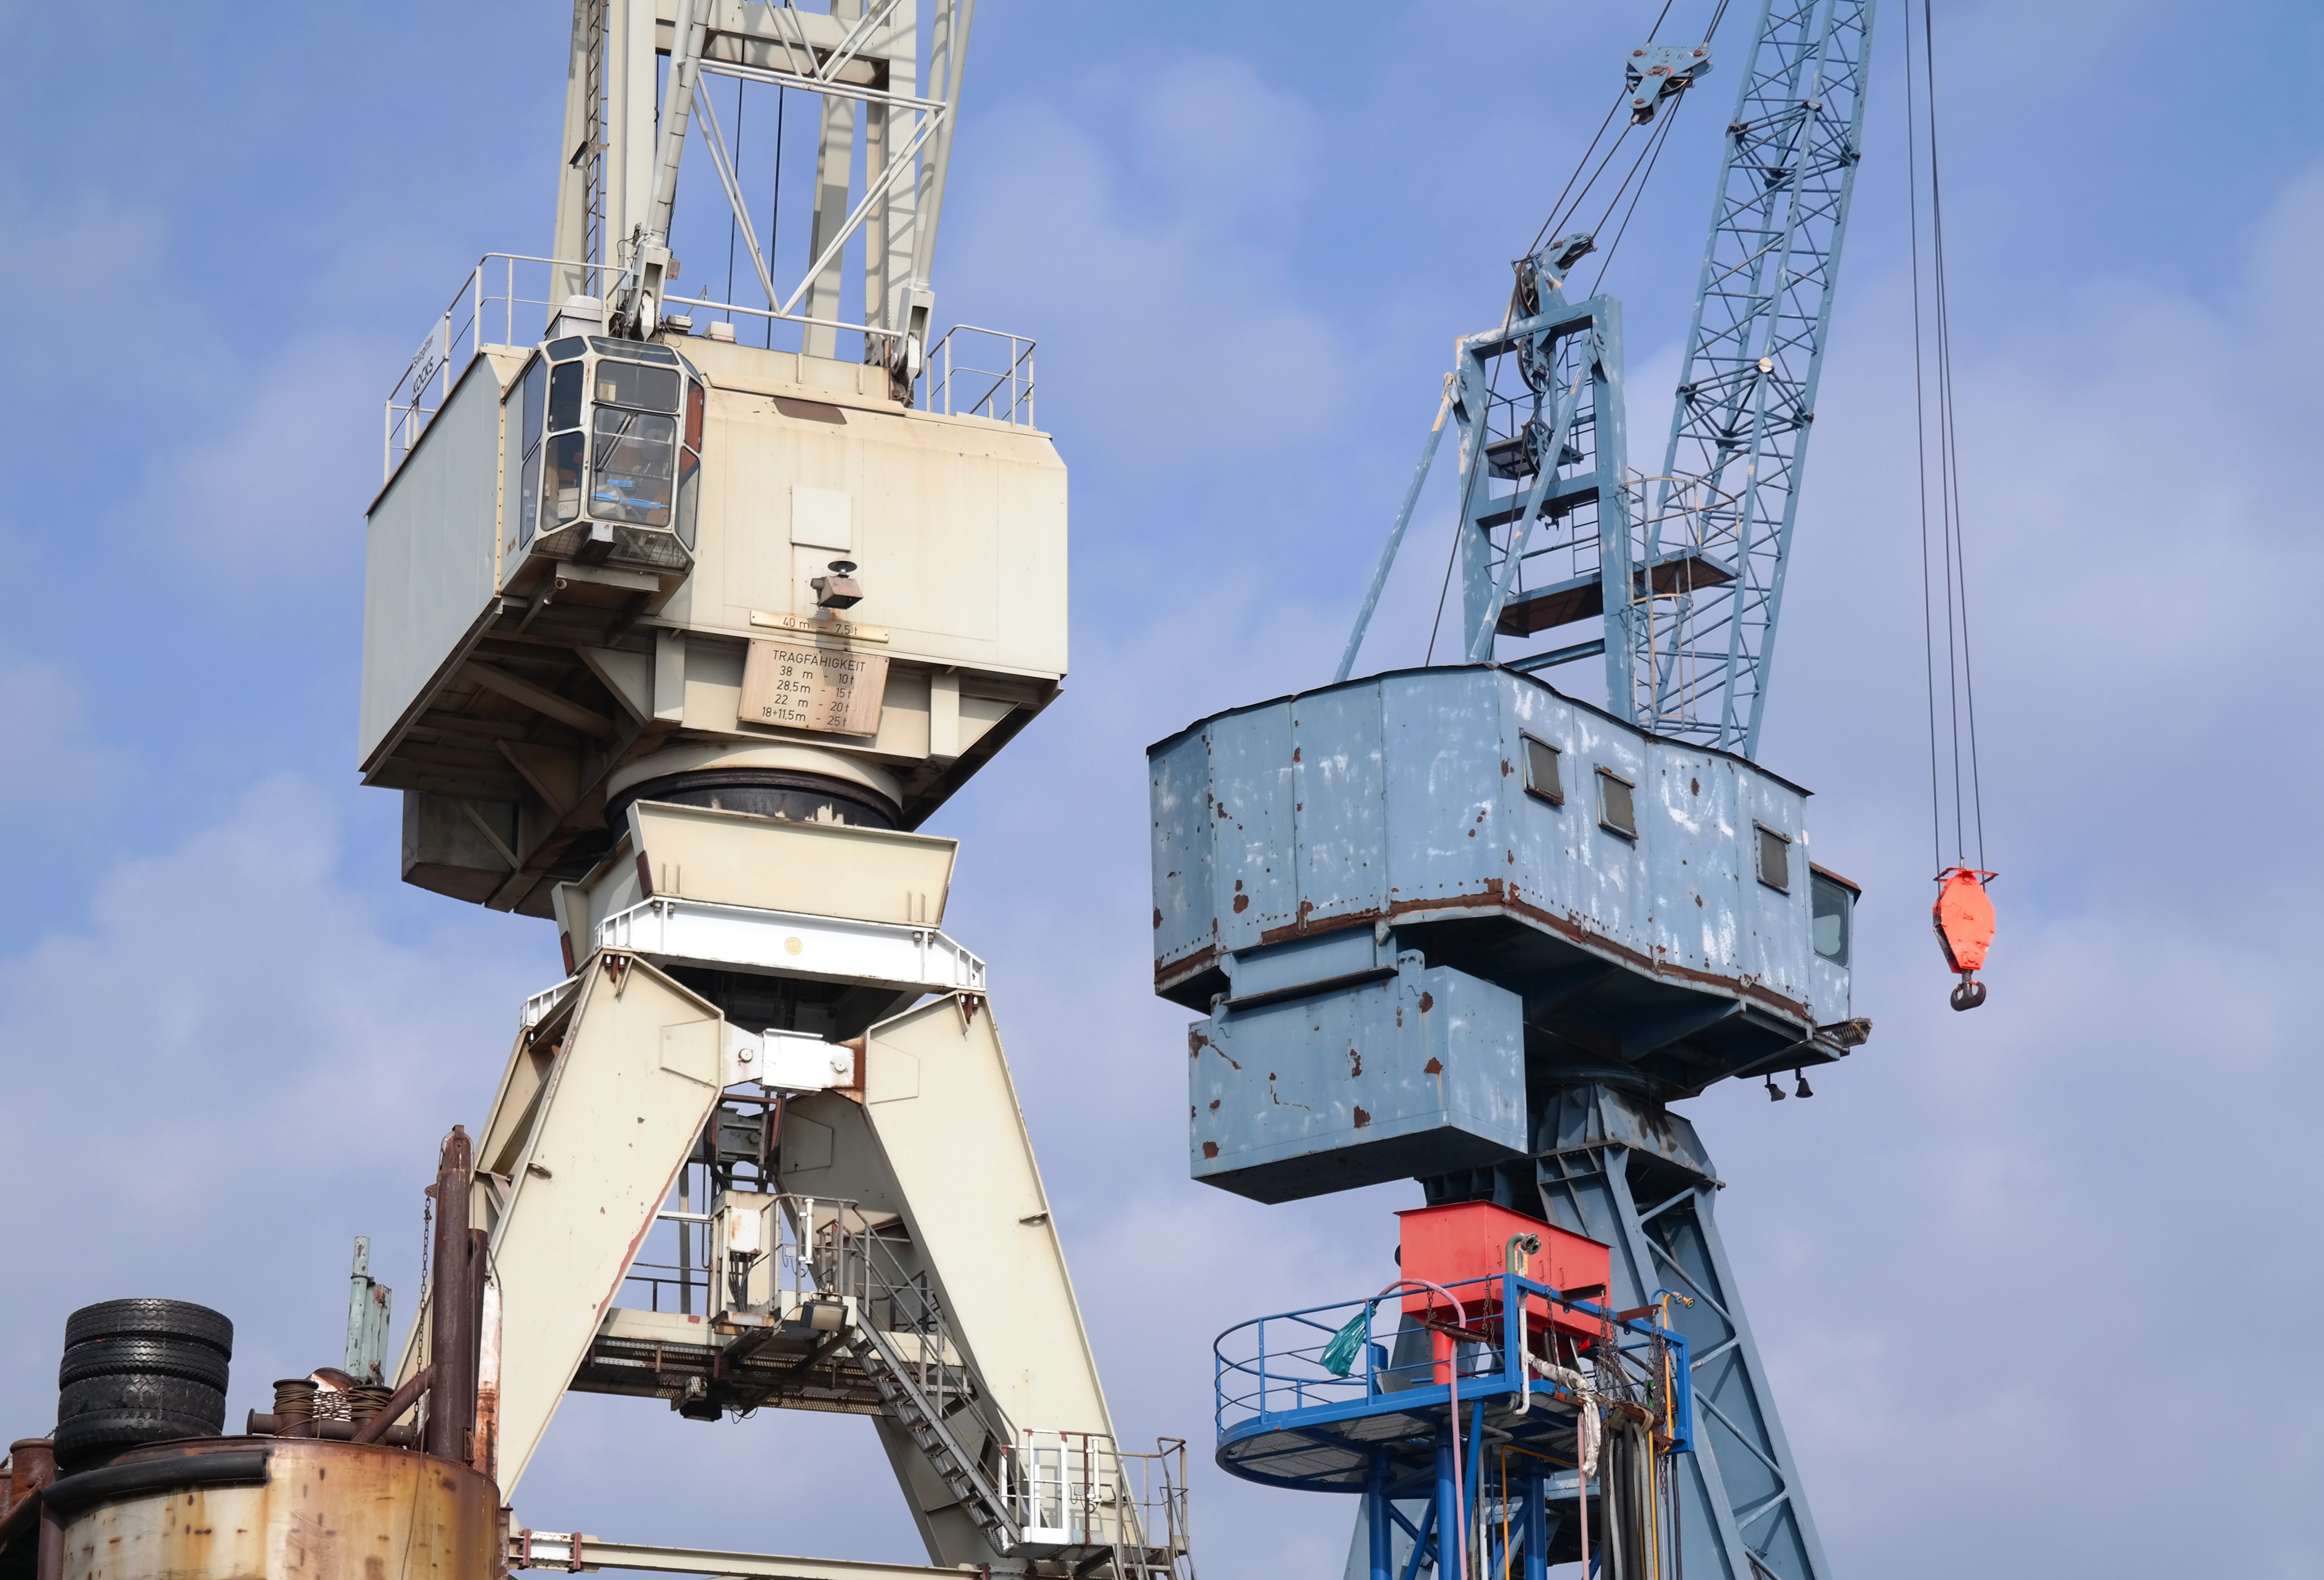
water, workshop, repair, vehicle, tower, mast, port, float, ships, germany, crane, hamburg, tom, construction equipment, drilling rig, floating dock